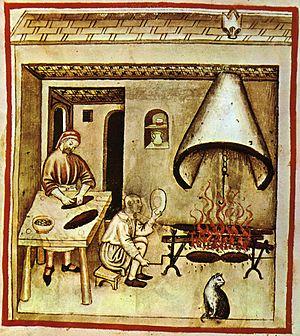
La médecine médiévale dans l'Occident chrétien est une médecine de langue latine qui s'étend sur près d'un millénaire, de la fin de l'Antiquité jusqu'à la Renaissance.